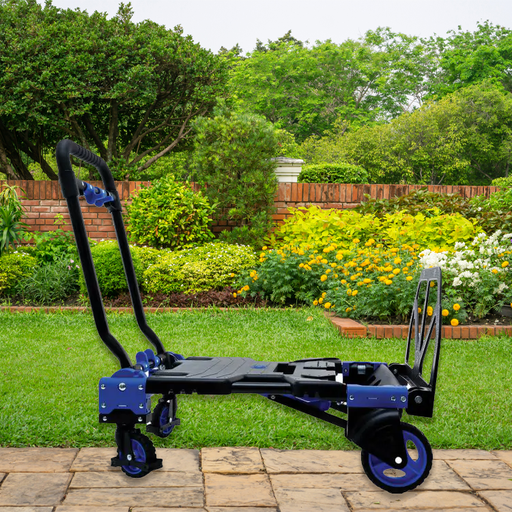
קטגוריה: כלי עבודה
תיאור: עגלת משא דו מצבית עד 120 ק"ג
דגם: TOT155